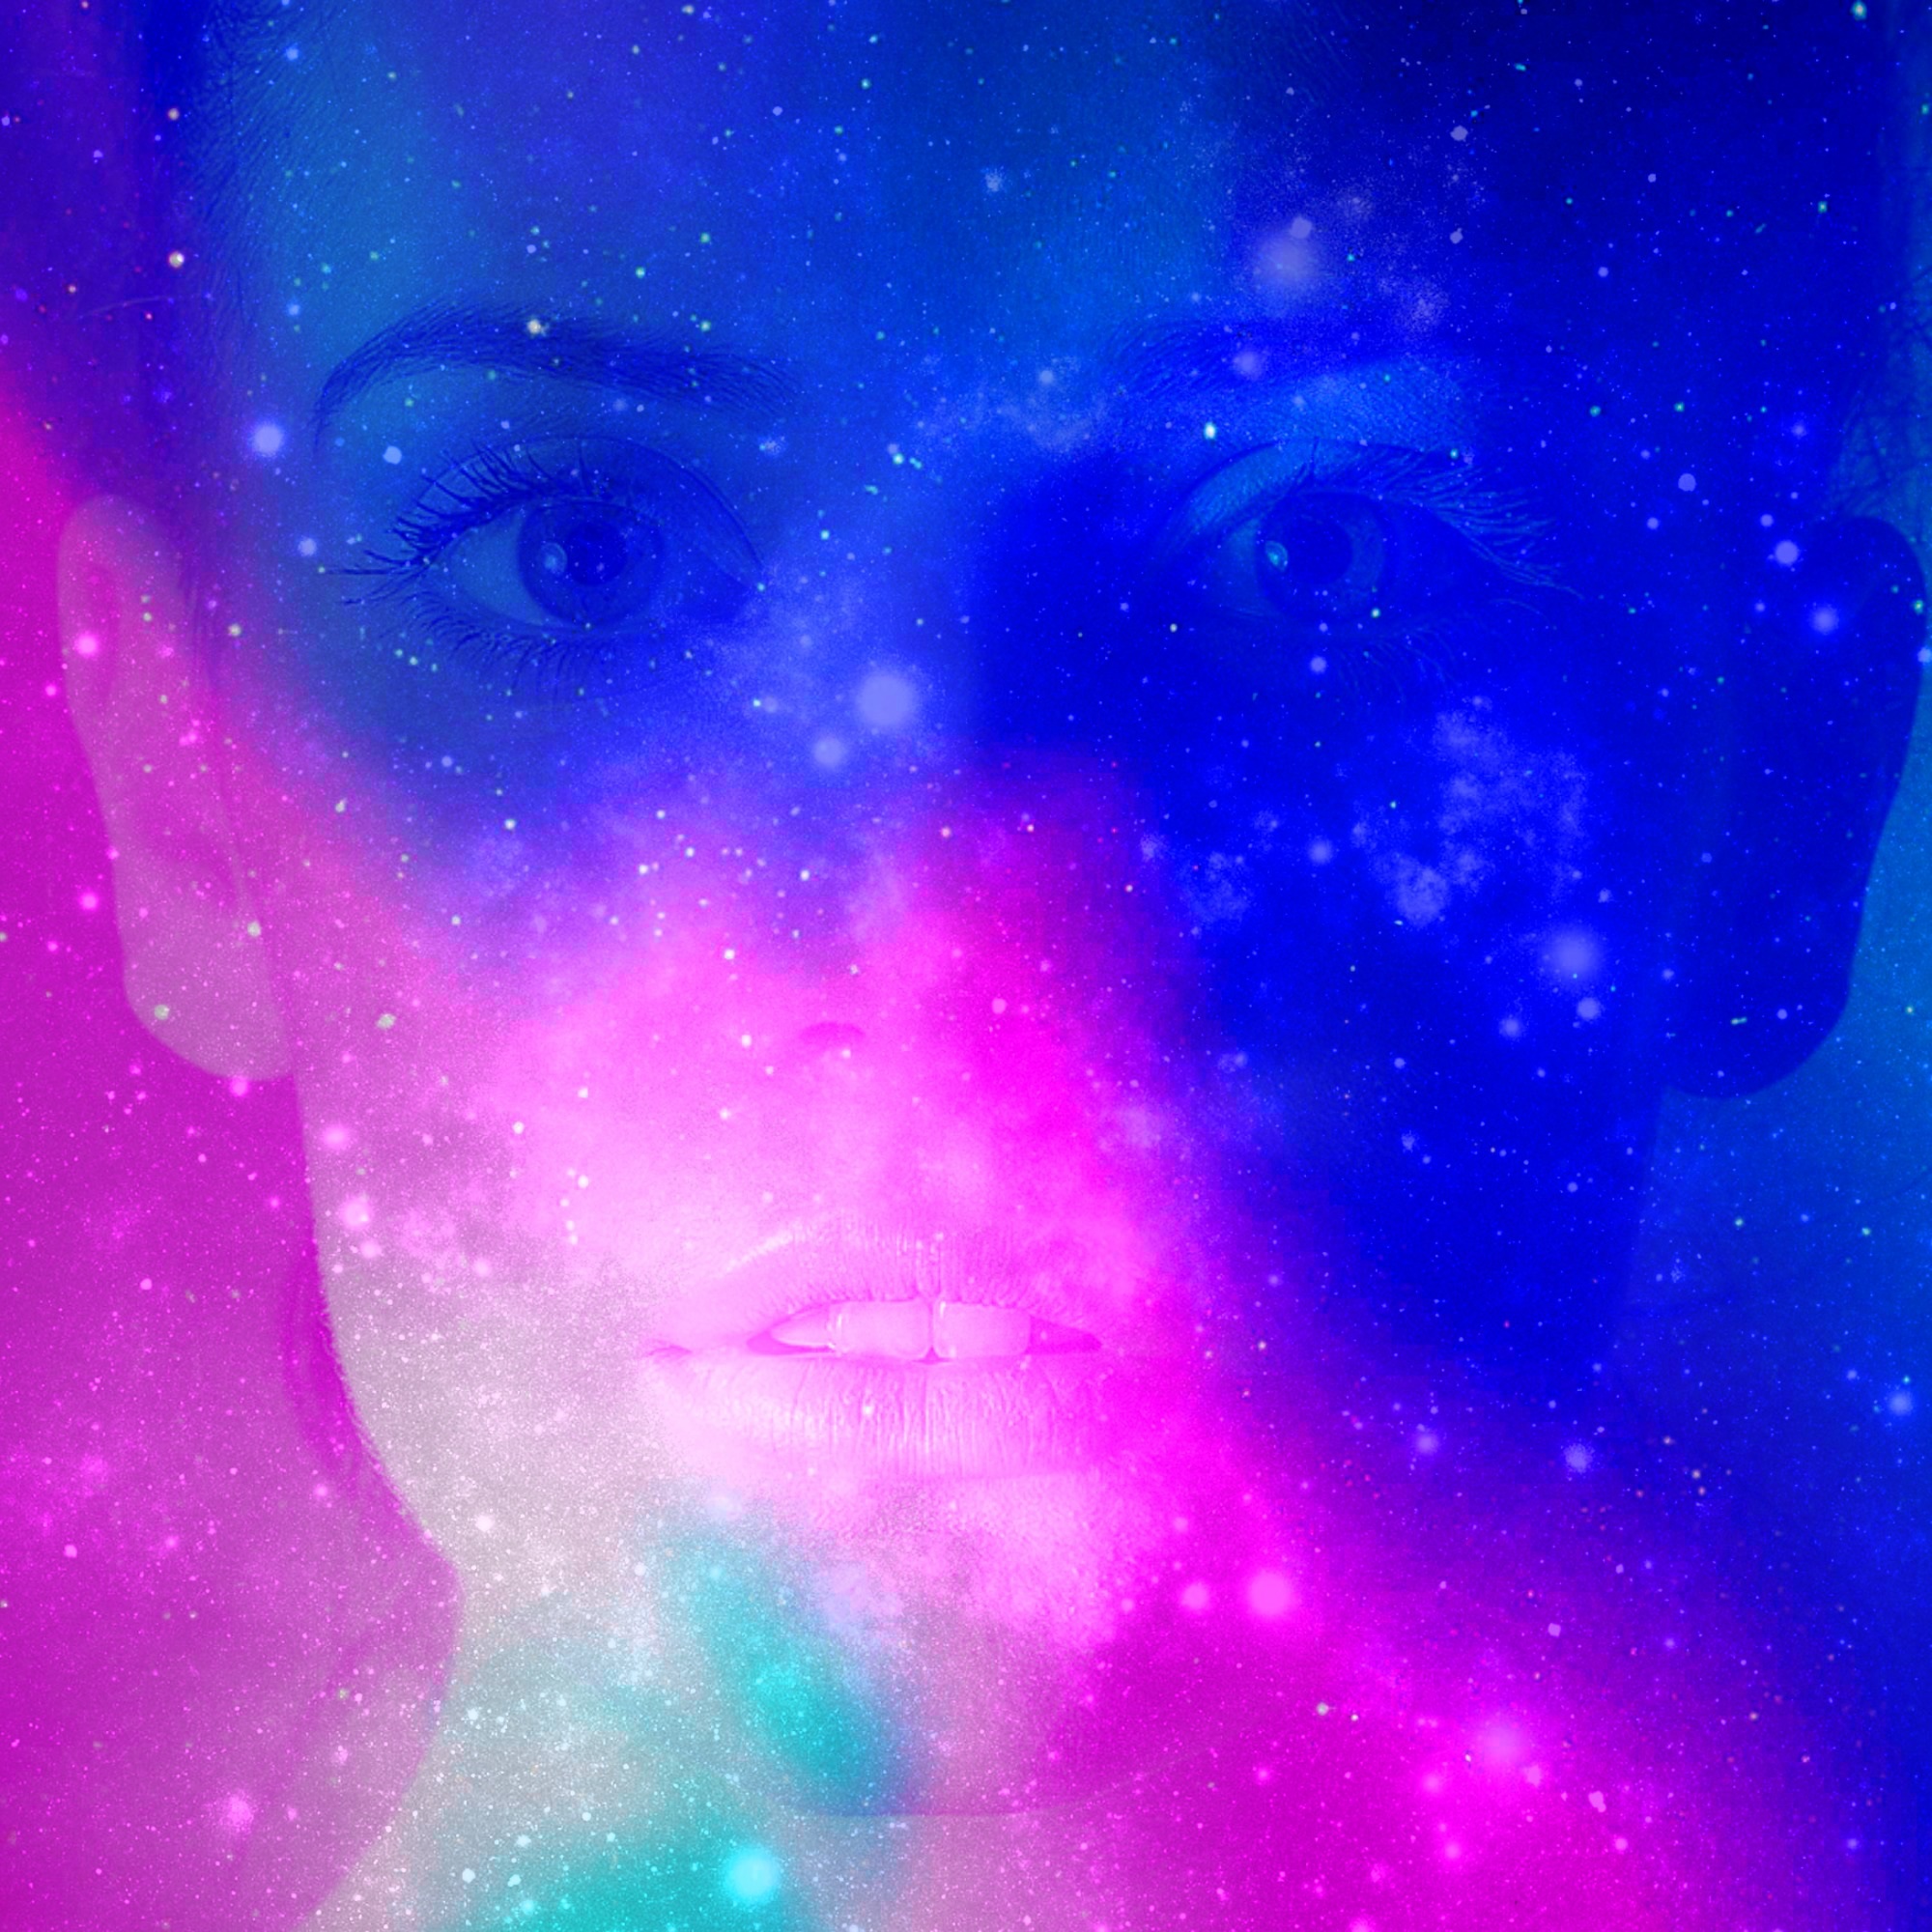
sky, woman, atmosphere, space, galaxy, nebula, outer space, face, universe, fantasy, astronomical object